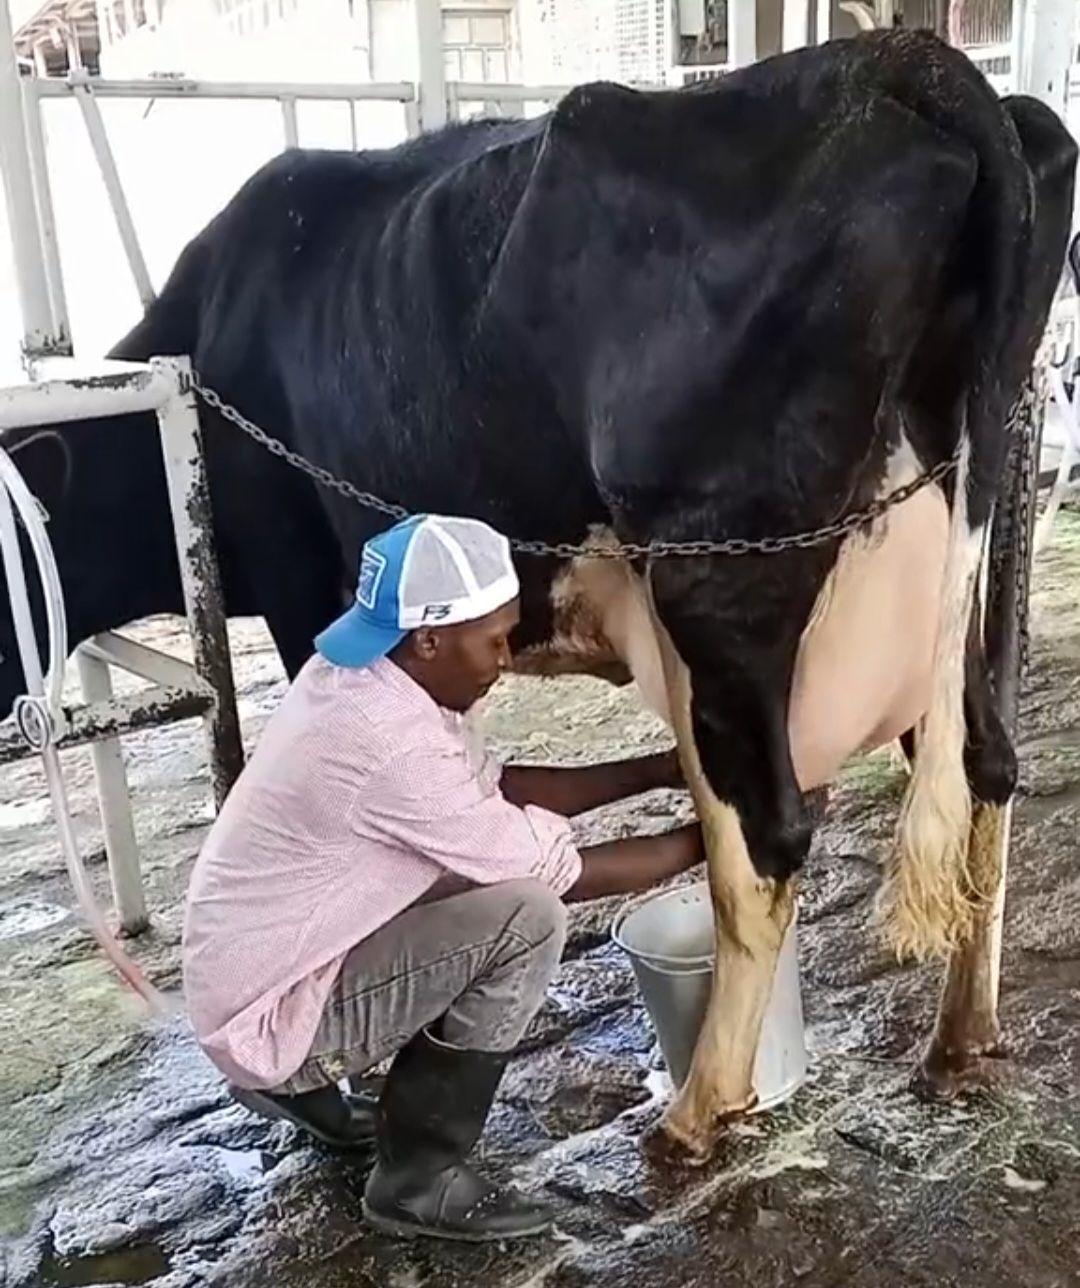
Mfugaji wa ng'ombe anatumia mikona yake ili kukamua ng'ombe wake, ndiposa aweze kupata maziwa na ayauze ili apate mlo na kuweza kujimudu kimaisha.